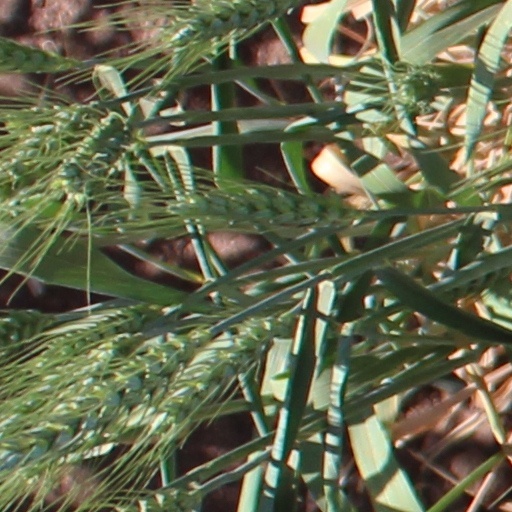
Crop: wheat